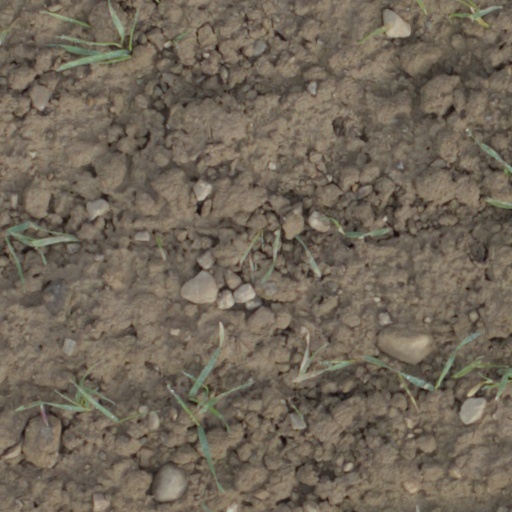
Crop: wheat